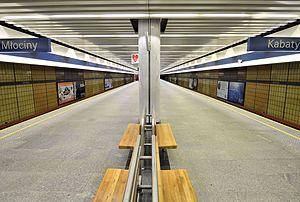
La station Stokłosy est une station de la ligne 1 du métro de Varsovie, située à Varsovie, dans le quartier Ursynów. Inaugurée le 7 avril 1995, la station permet de desservir l'avenue de la Commission nationale de l'éducation et la rue Jastrzębowskiego.